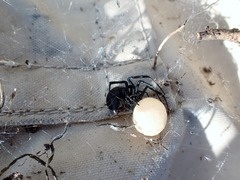
Species: Lactrodectus_hesperus